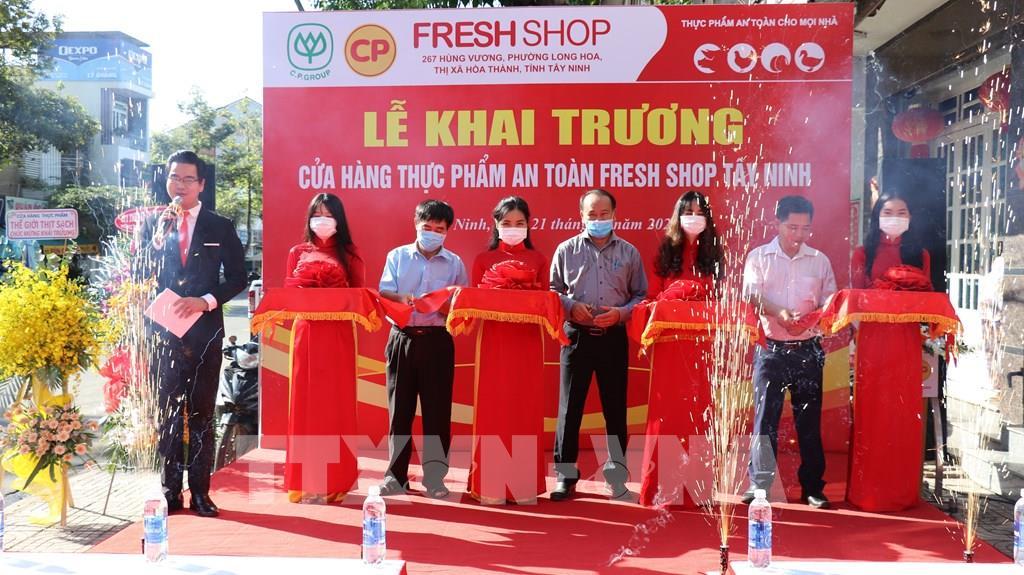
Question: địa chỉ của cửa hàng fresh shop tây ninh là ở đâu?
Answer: cửa hàng fresh shop tây ninh có địa chỉ ở 267 hùng vương, phường long hoa, thị xã hoà thanh, tỉnh tây ninh